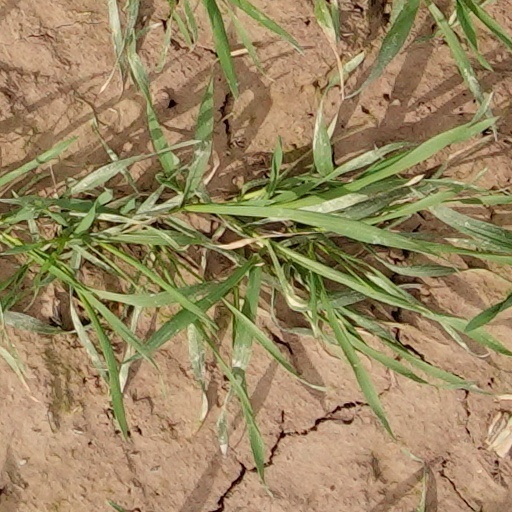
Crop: wheat